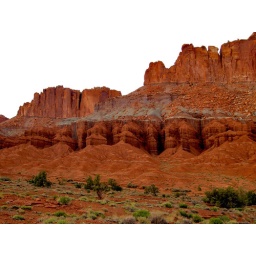
Massive red rock formations in Capital Reef National Park